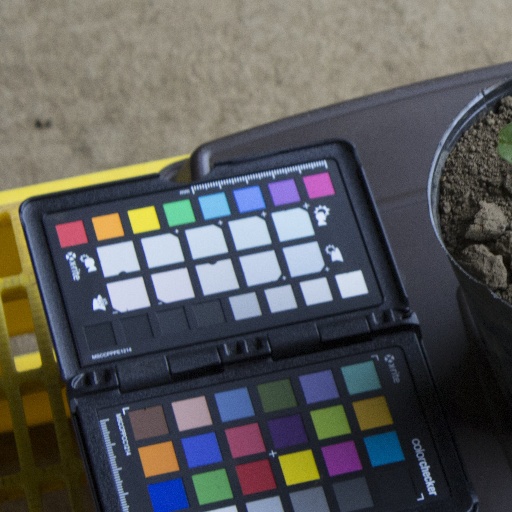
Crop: soybean